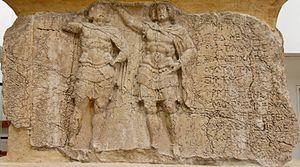
Deux hommes armés, portant une cuirasse à franges de cuir, un manteau et des cnémides. Inscription en lydien